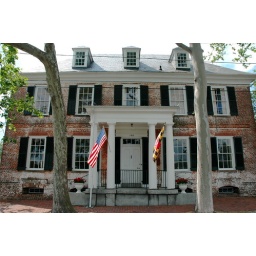
Photos taken last weekend in Chestertown, MD, and include a public sail on the 1767 replica ship Sultanna.